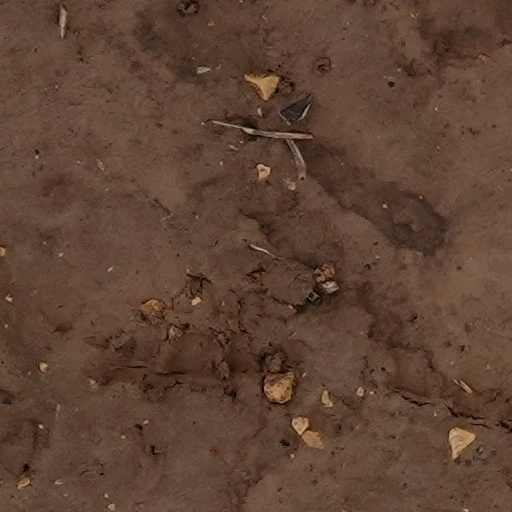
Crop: wheat